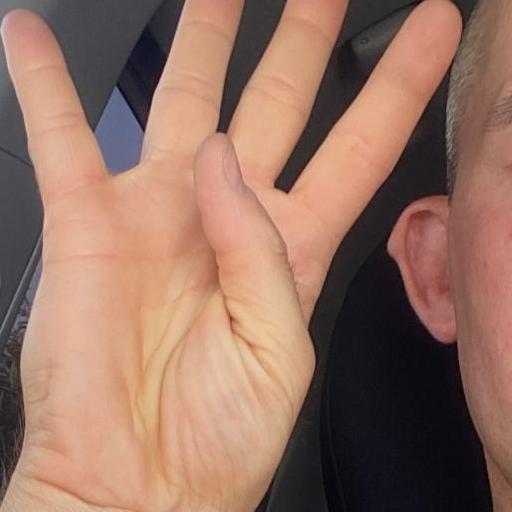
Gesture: four